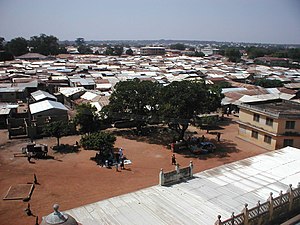
Wa (Ghana)
Wa er regionshovedstad og største by i regionen Upper West i Ghana. Den er også centrum for stammen wala, og var hjemsted for deres høvding, Wa-Na-høvdingen, indtil 1998. Byen ligger ca. 30 km fra grænsen til Burkina Faso mod vest, men omkring 150 km fra Tamale, der regnes for hovedbyen i det nordlige Ghana.